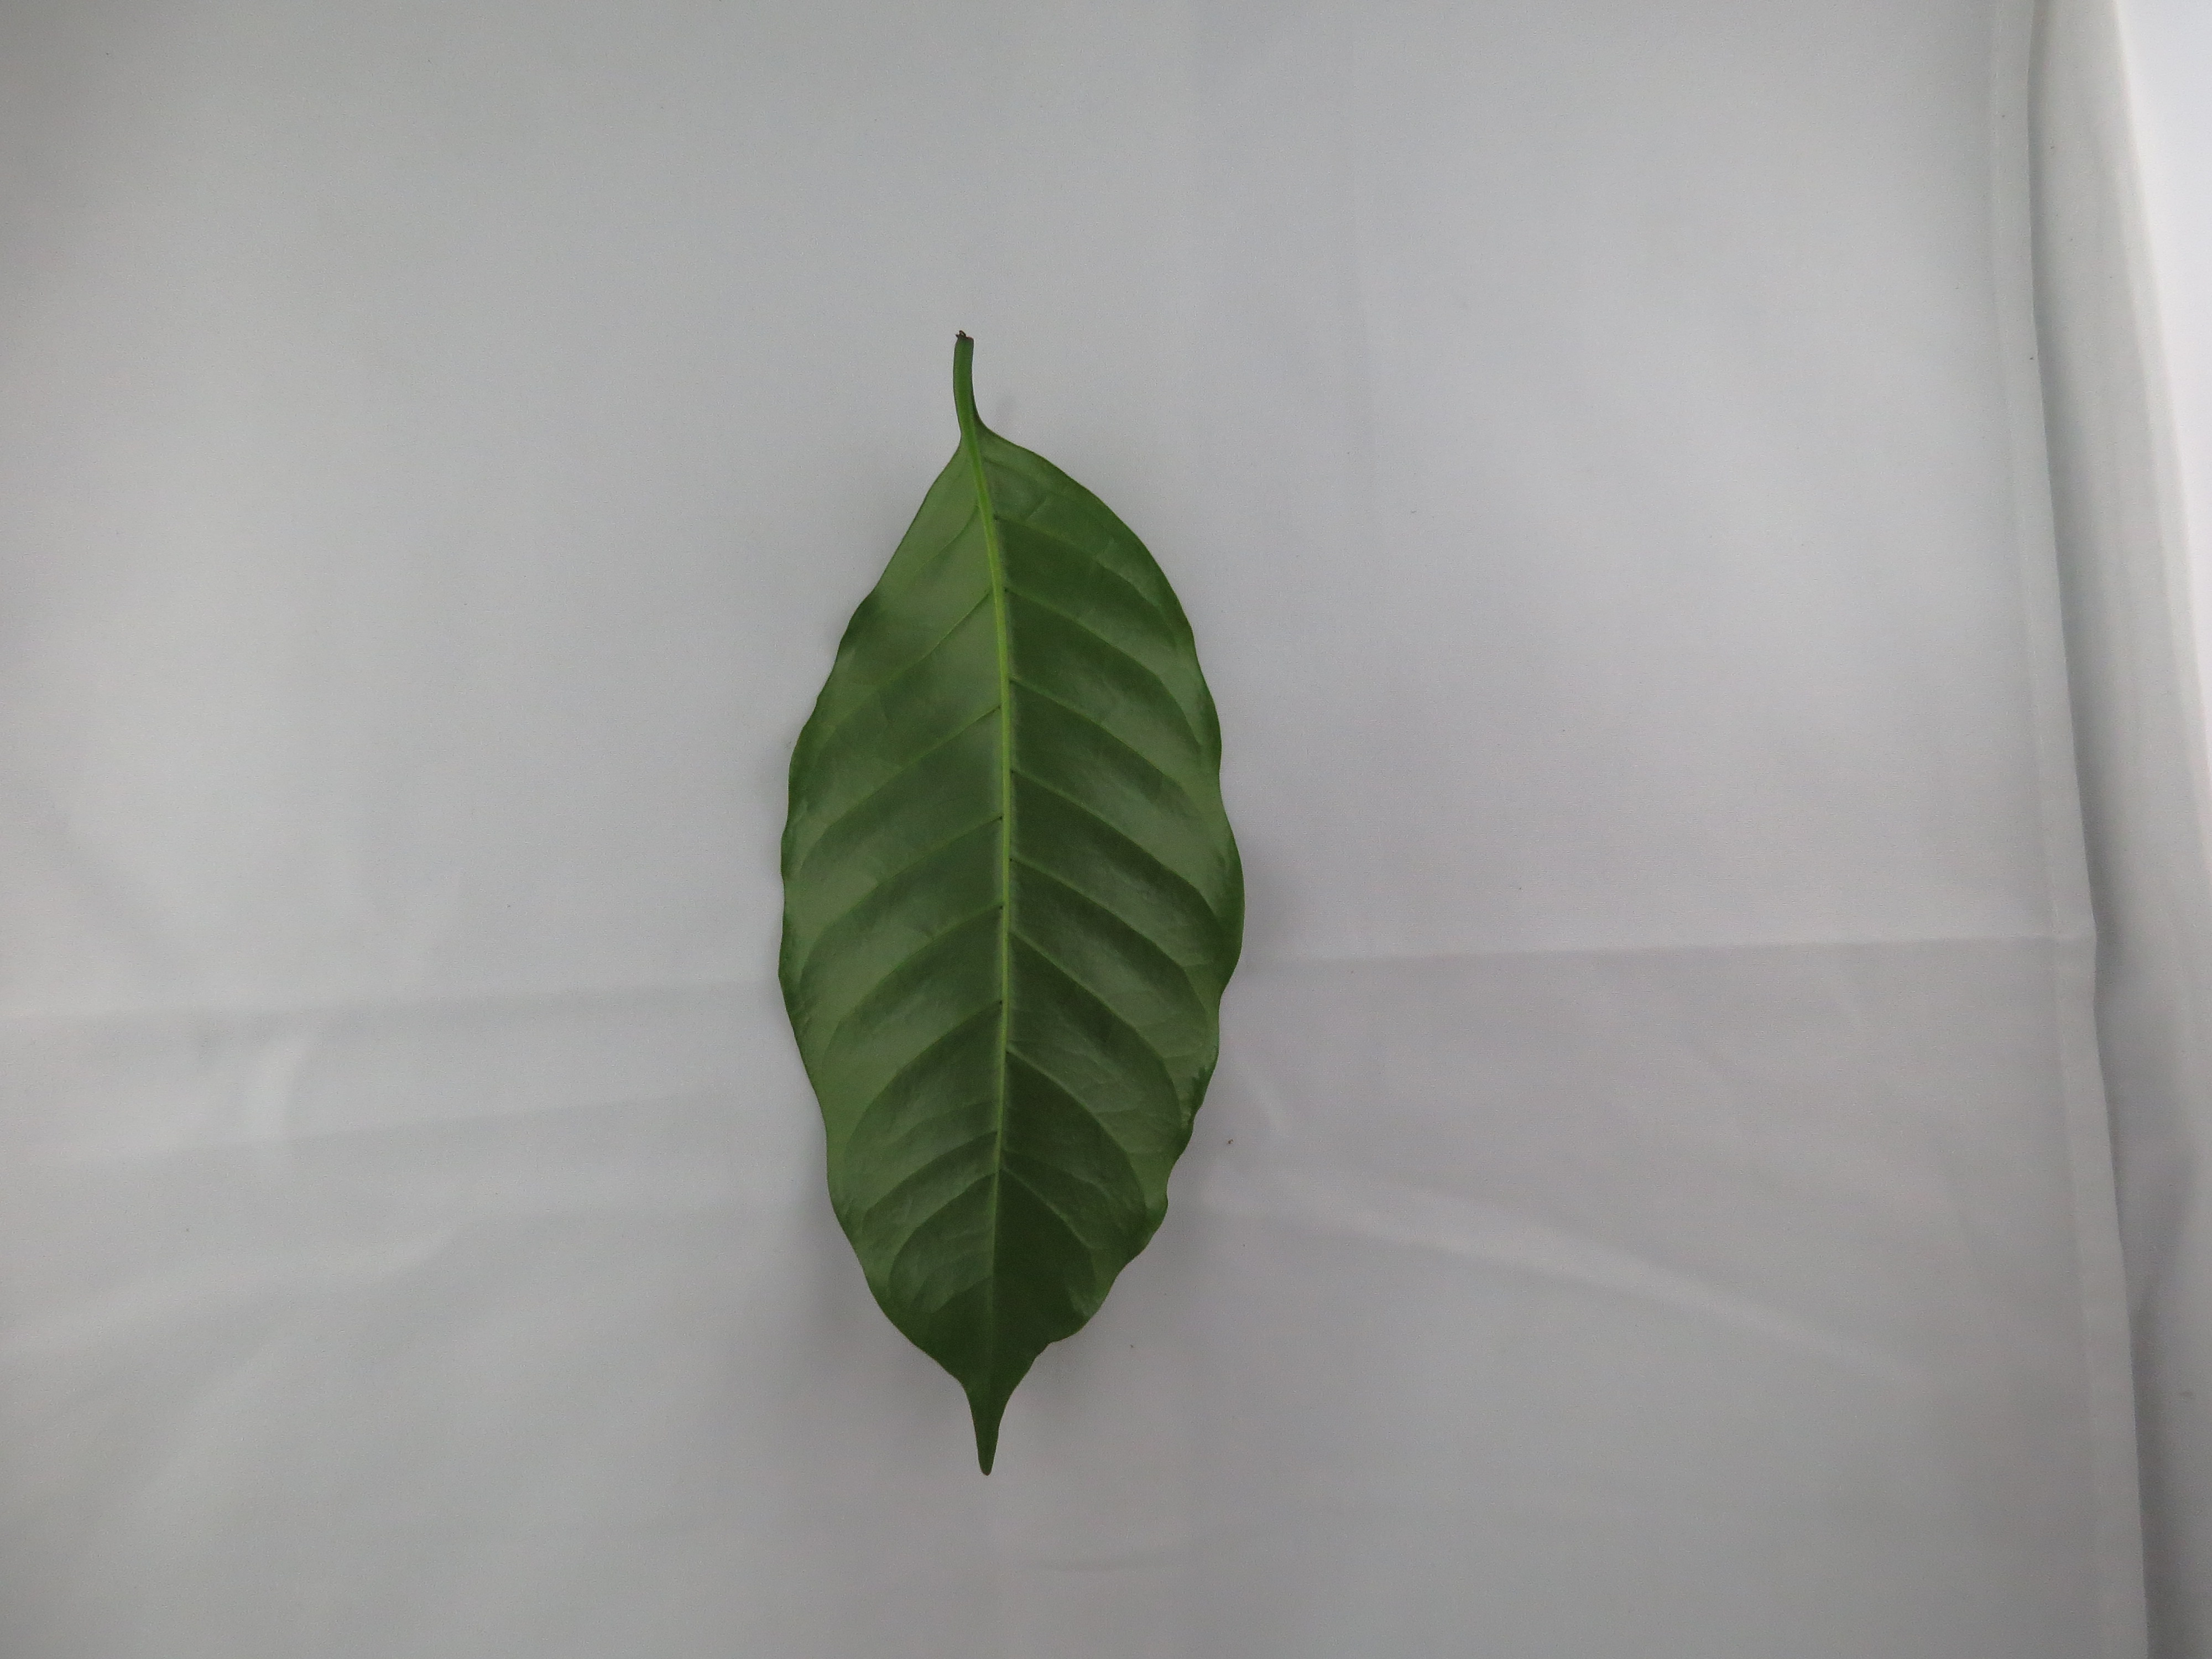
Label: calcium-Ca